Hertfordshire GAA

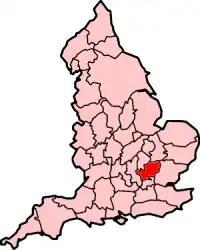
Hertfordshire within England

The Hertfordshire County Board or Hertfordshire GAA is one of the seven county boards of the Gaelic Athletic Association (GAA) in Great Britain, and is responsible for the administration of Gaelic games in Hertfordshire, England.